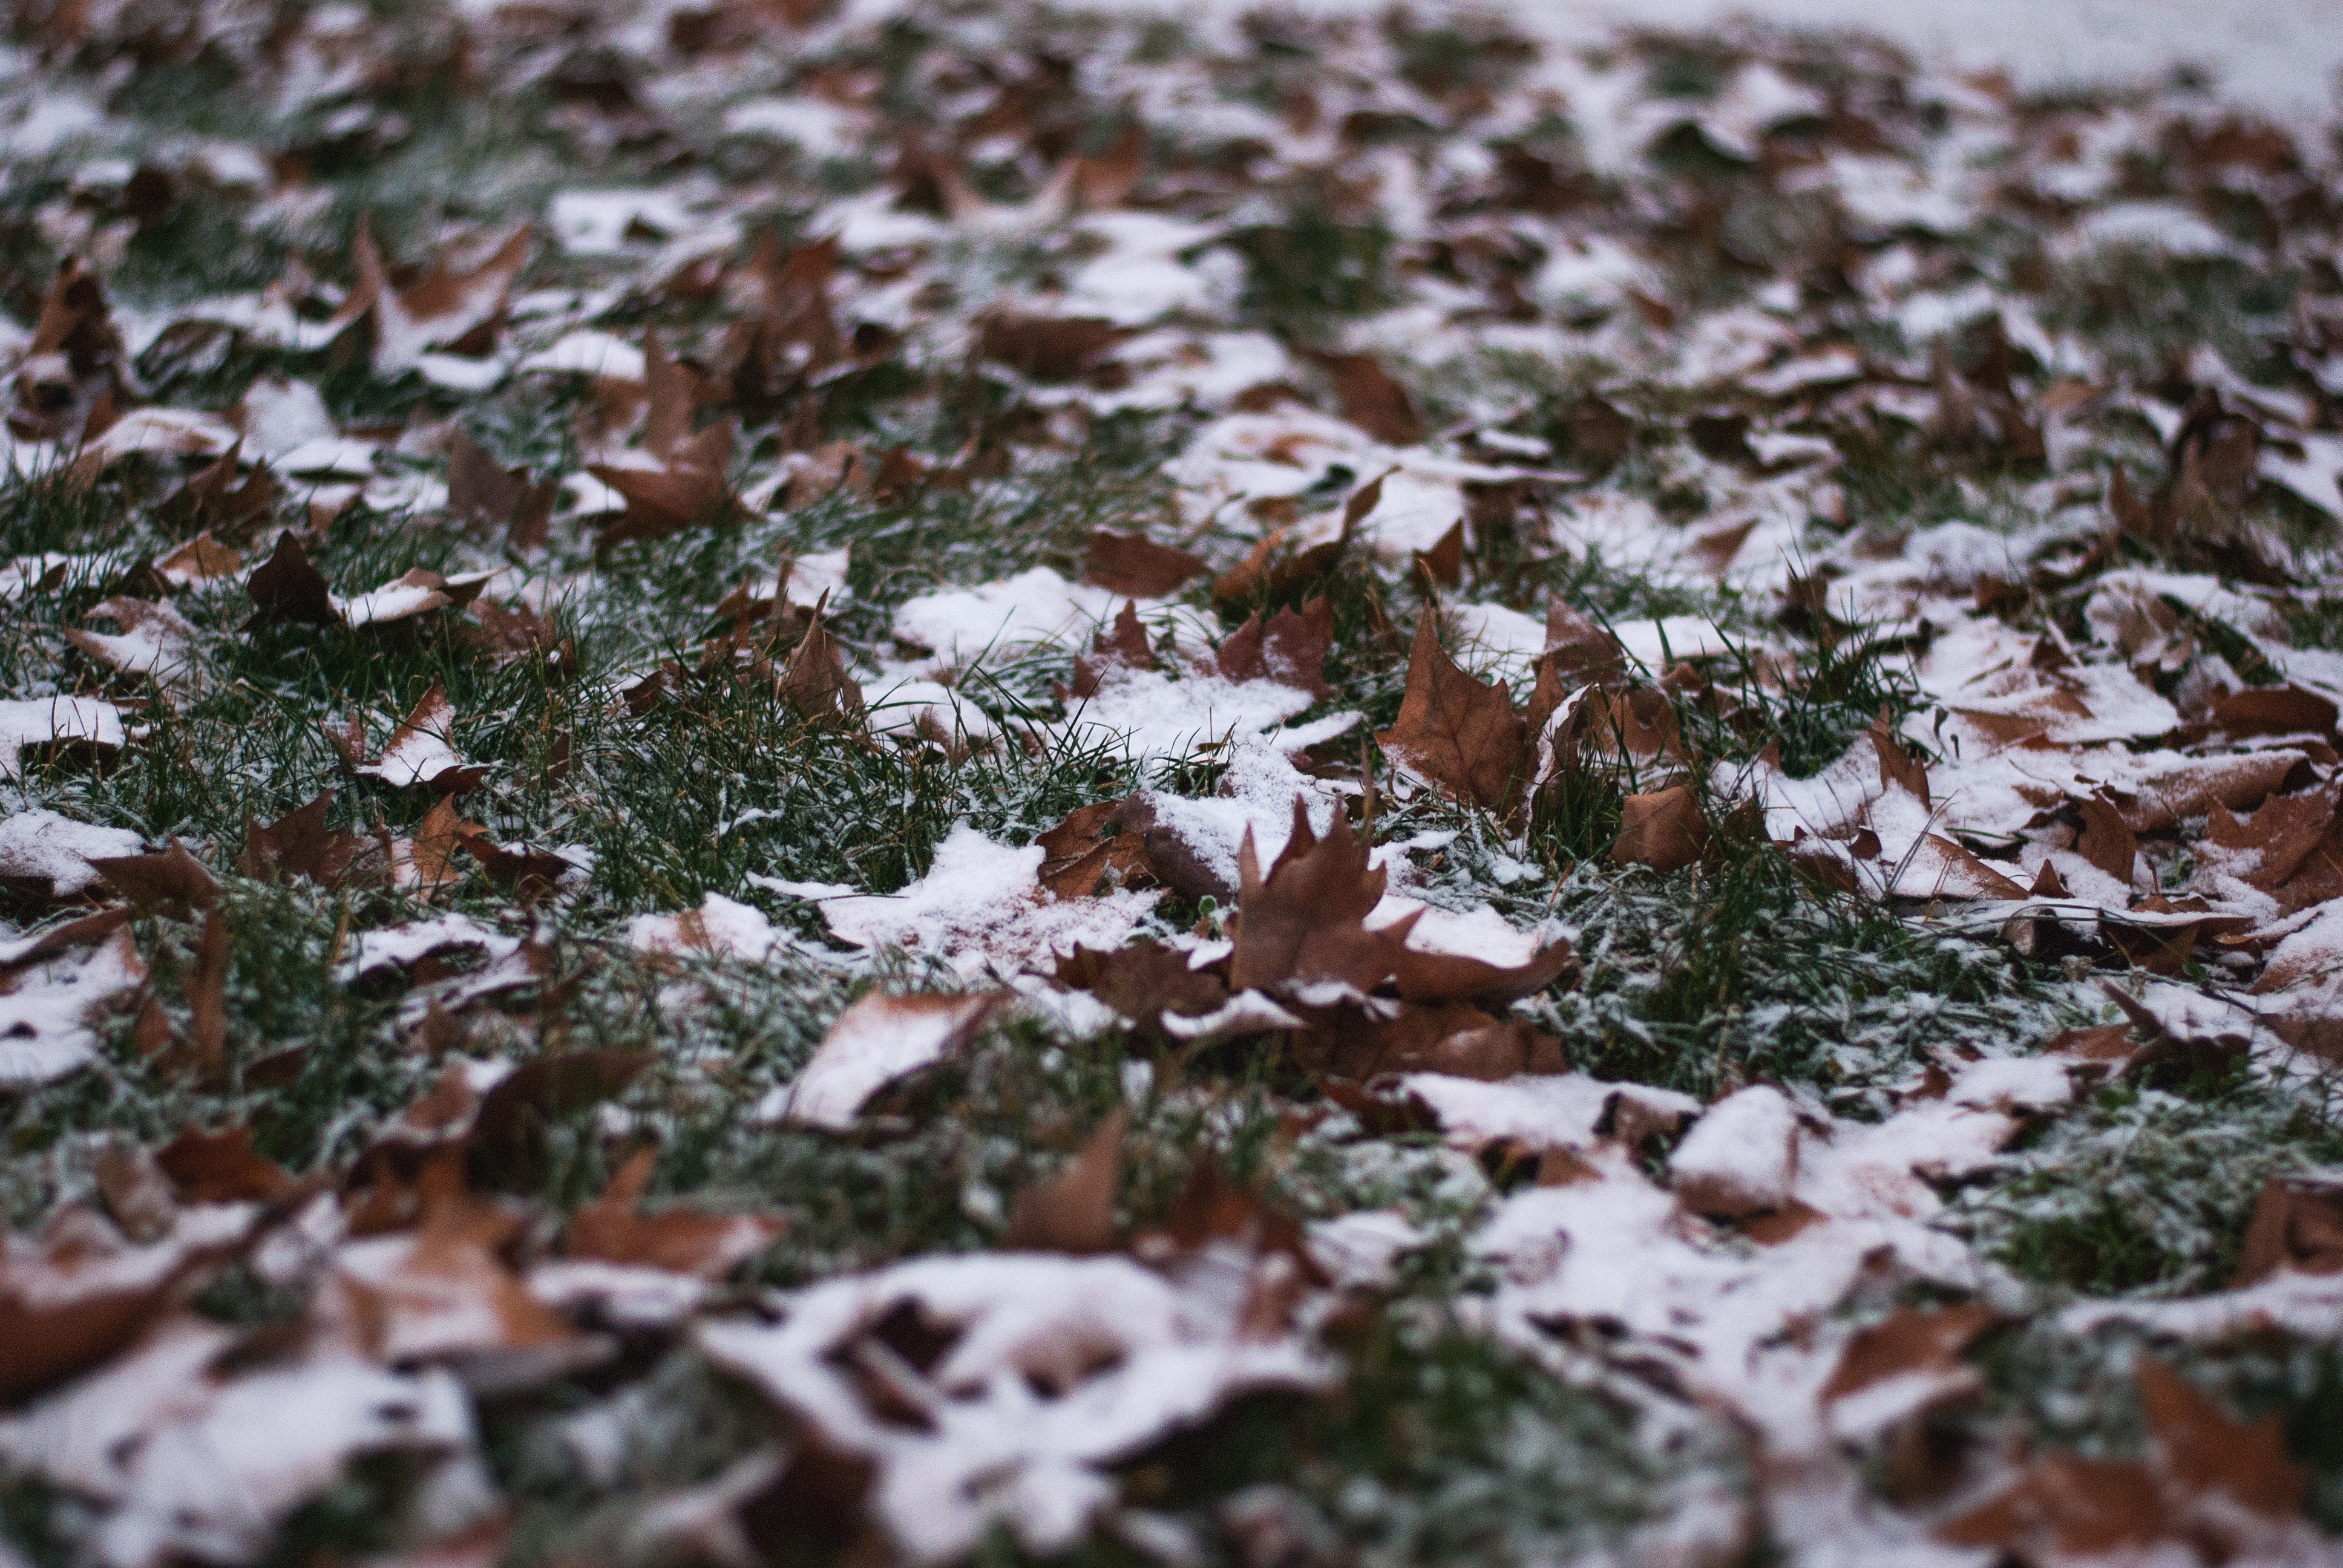
tree, branch, snow, winter, plant, leaf, frost, ice, weather, soil, season, freezing, rain and snow mixed